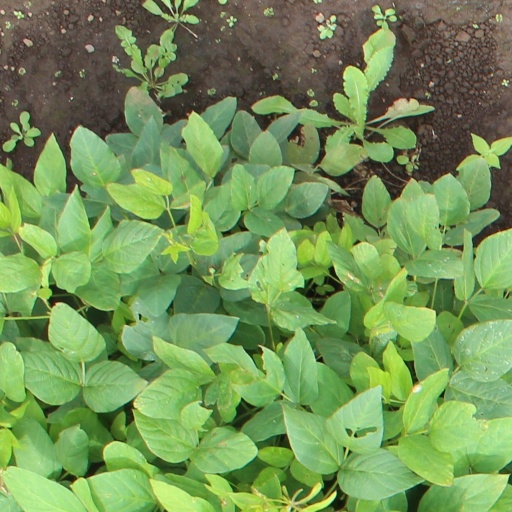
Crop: soybean